James Currie (birding expert)

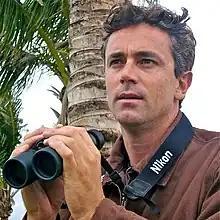
Currie in Lake Worth, Florida, 2012.

James Currie (born April 9, 1972) is a birding expert, conservation advocate, and host of "Nikon’s Birding Adventures TV" and Nat Geo Wild’s "Aerial Assassins".